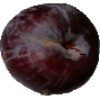
Label: Plum 1